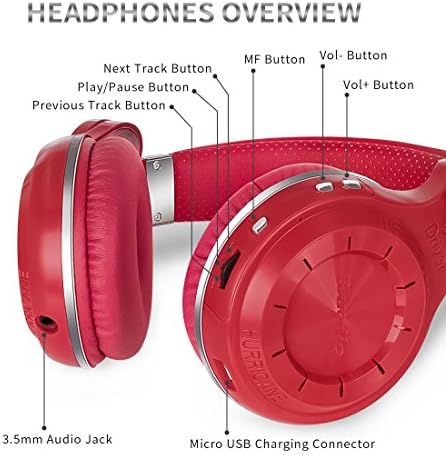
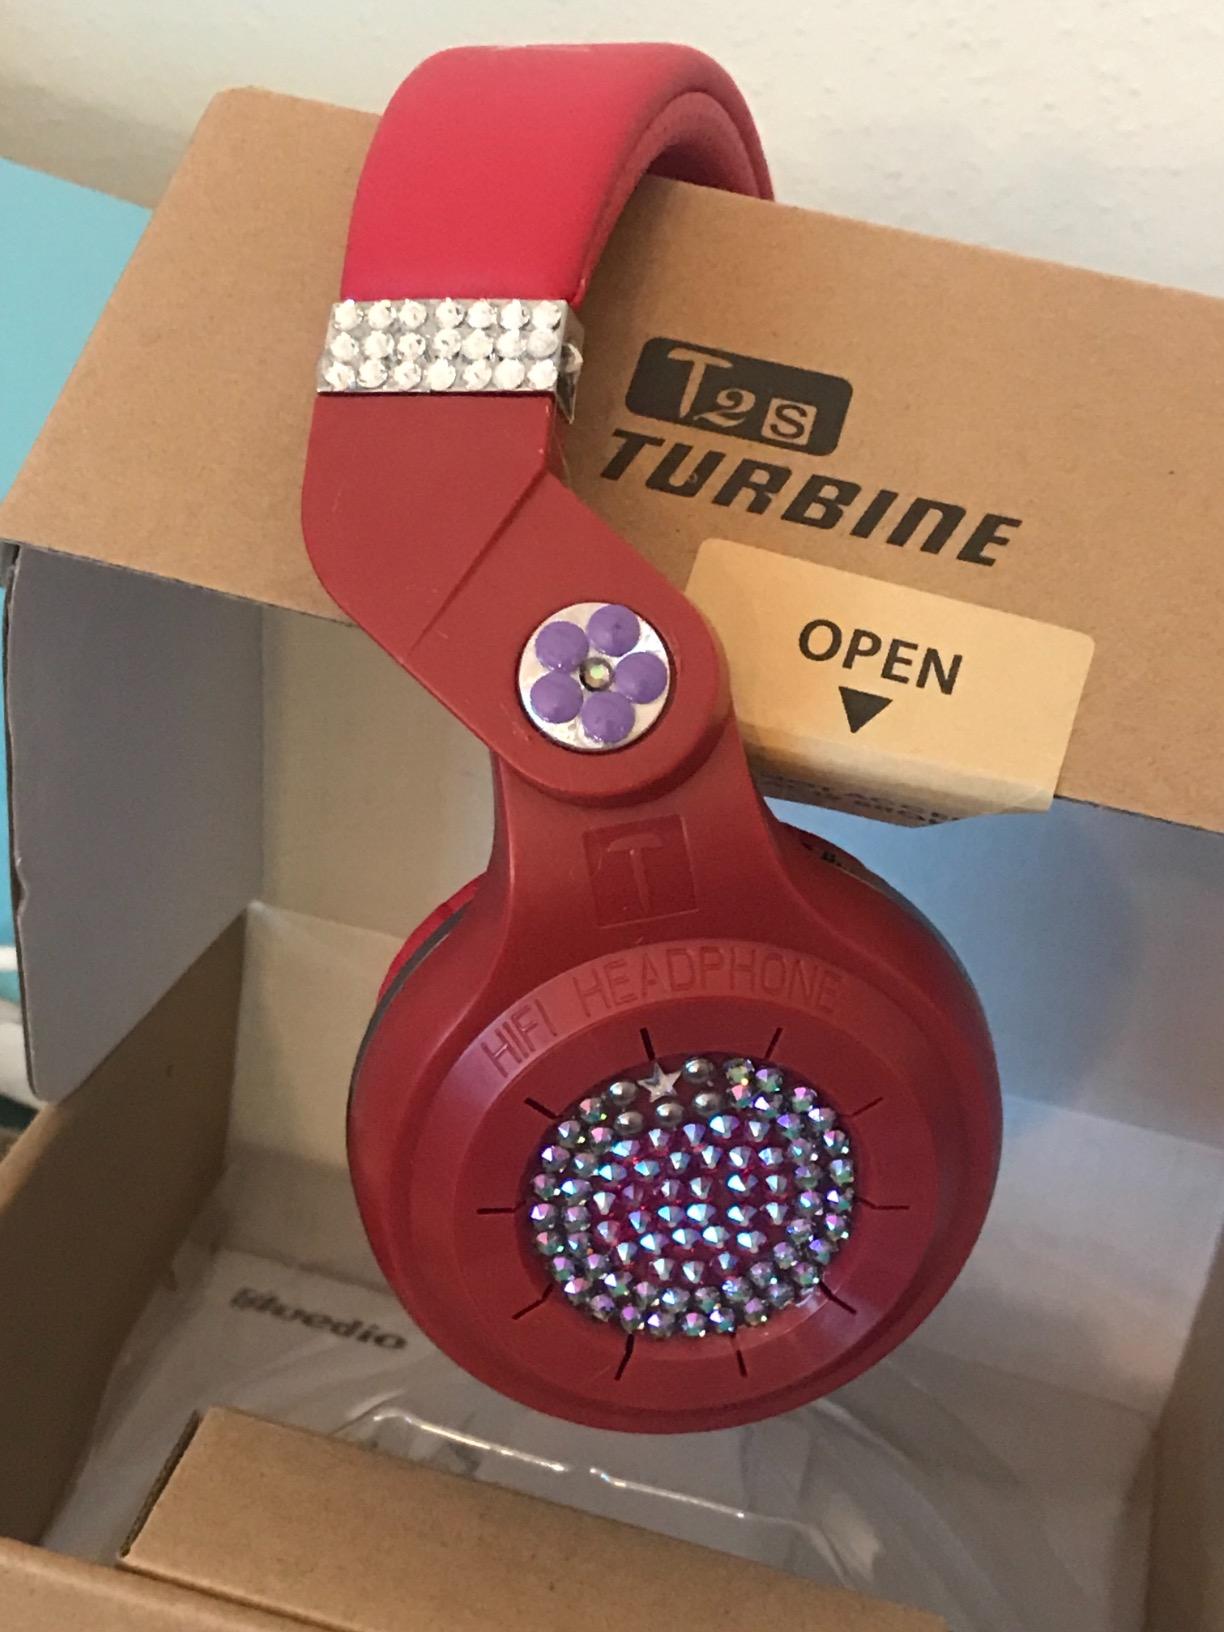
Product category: headphones
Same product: yes